Nick Xenophon

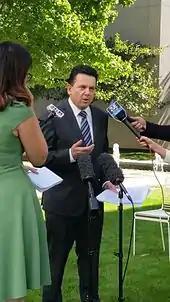
Xenophon speaks to the media in a courtyard of Parliament House, Canberra.

Xenophon considers himself to be a centrist politician with strong views against poker machine gambling.